Tyler Jay

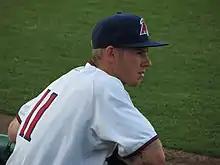
Jay with the Fort Myers Miracle

Jay was considered one of the top prospects for the 2015 Major League Baseball draft. The Minnesota Twins selected him with the sixth overall pick. He officially signed with the Twins on June 17 and was assigned to the Fort Myers Miracle where he posted a 3.93 ERA in innings pitched. The Twins transitioned Jay into a starting pitcher with Fort Myers in 2016, where he posted a 5–5 record with a 2.84 ERA in 13 starts before being promoted to the Chattanooga Lookouts where he pitched to a 5.79 ERA in five games (two starts). He pitched only innings in 2017 due to injury. Jay returned in 2018 to pitch for the Chattanooga Lookouts, compiling a 4–5 record with a 4.22 ERA in 38 games. Jay would begin the 2019 season with the Chattanooga Lookouts where he posted a 1–2 record with a 4.82 ERA in 17 appearances. In 2019, he began struggling to swallow as a result of eosinophilic esophagitis and started to lose weight, which correlated with a decline in his on-field performance.